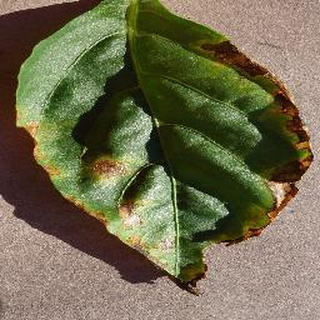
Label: bell_pepper_bacterial_spot